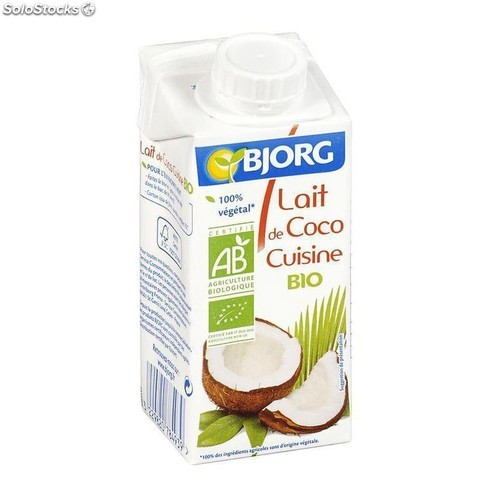
Waste category: cardboard